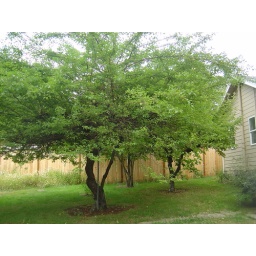
The Plum tree with the fig tree and mystery fruit tree in the background.